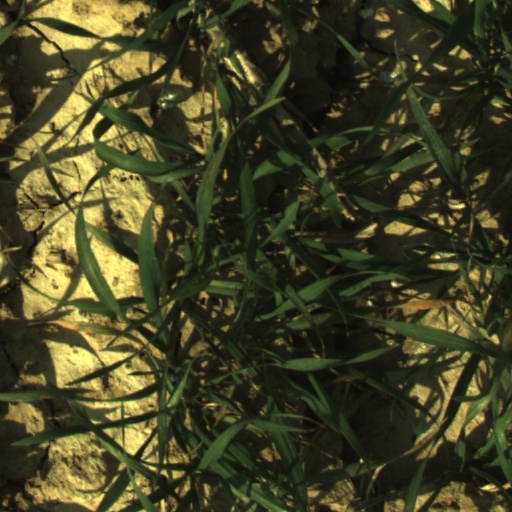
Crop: wheat